Germanic heroic legend

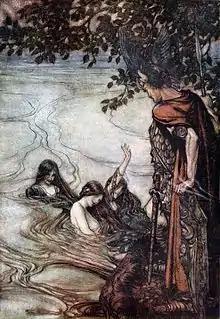
The Rhine maidens tease Siegfried. Illustration by Arthur Rackham from "Siegfried and the Twilight of the Gods", English translation of Wagner's libretto for "Götterdämmerung" (1911).

The period from the late 18th century to the 1830s was characterized by an interest in folklore and folk practice (such as folk ballads), and works that had previously been ignored from the Middle Ages and the Renaissance.